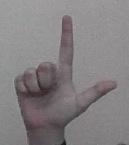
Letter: laam